Saif Ul Haque

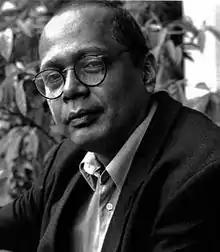
Saif Ul Haque, 2012

Saif Ul Haque is an architect and educator based in Dhaka. He received Aga Khan Award for Architecture in 2017-2019 cycle.